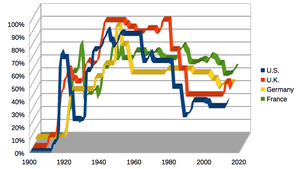
L’impôt sur le revenu ou IR est un impôt direct qui porte sur les revenus des individus, des entreprises ou autres entités similaires.